Rohde & Schwarz

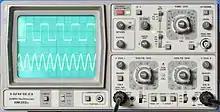
Typical two channel oscilloscope by HAMEG, HM203-6

With its three Test & Measurement, Technology Systems and Networks & Cybersecurity divisions the company generated net revenue of EUR 2.93 billion in the 2023/24 fiscal year.